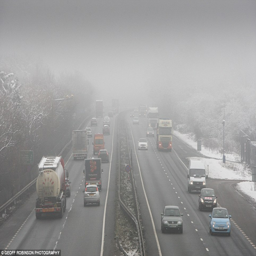
difficult for drivers : motorists battle through the freezing fog on road